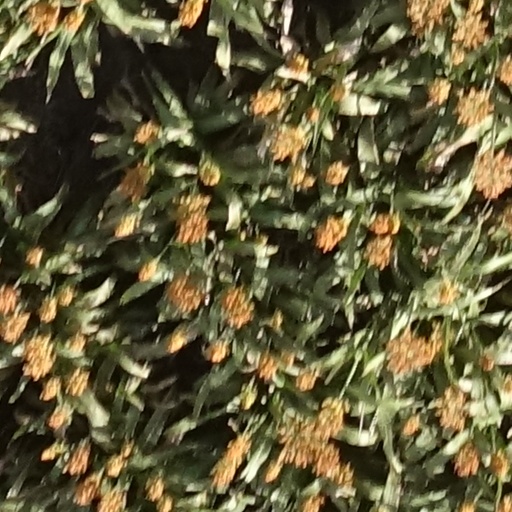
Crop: sorghum